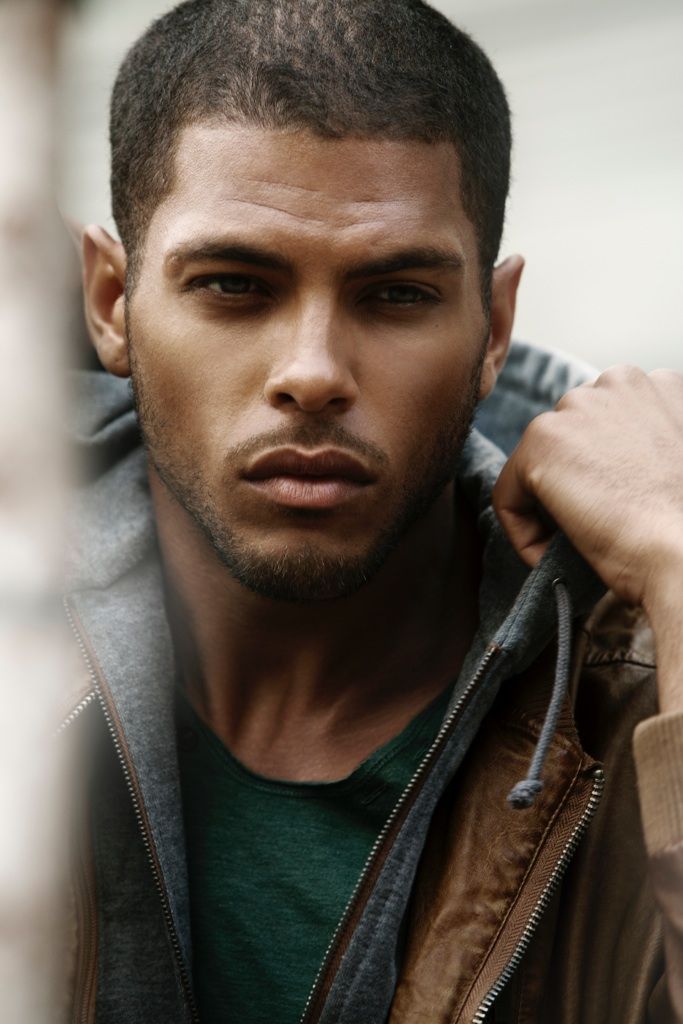
Gender: men